Cathrine Sandnes

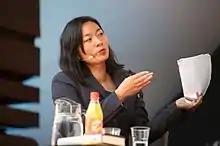

Cathrine Sandnes (born 19 March 1972) is a Norwegian martial artist, journalist and magazine editor. She was born in Korea, and is married to politician Aslak Sira Myhre.